F/X

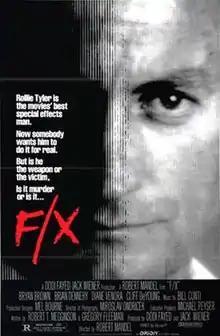
Theatrical release poster

F/X (also known as or subtitled Murder by Illusion) is a 1986 American action thriller film directed by Robert Mandel, written by Gregory Fleeman and Robert T. Megginson, and starring Bryan Brown, Brian Dennehy, Diane Venora, Cliff De Young, and Angela Bassett in her film debut. The film follows a special effects expert who is hired by the U.S. Department of Justice to stage the murder of a mobster about to enter the Witness Protection Program, but complications arise when he is targeted for murder himself; meanwhile, an NYPD detective becomes suspicious of the circumstances of the case.